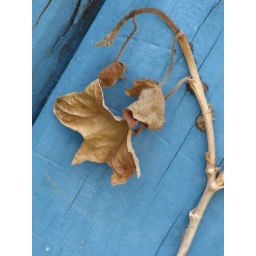
This dried ivy was clinging to my daughter's fence. I loved the brown against the blue background.